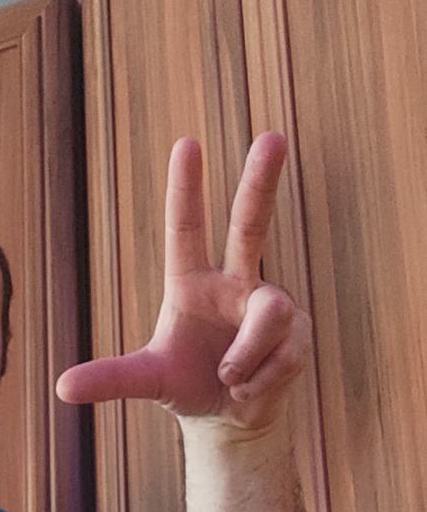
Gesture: three2